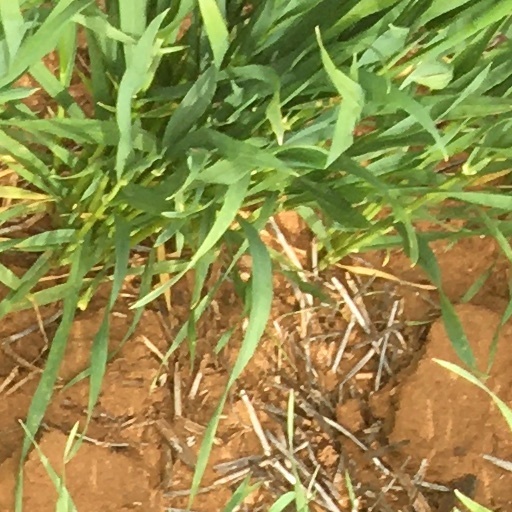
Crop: wheat